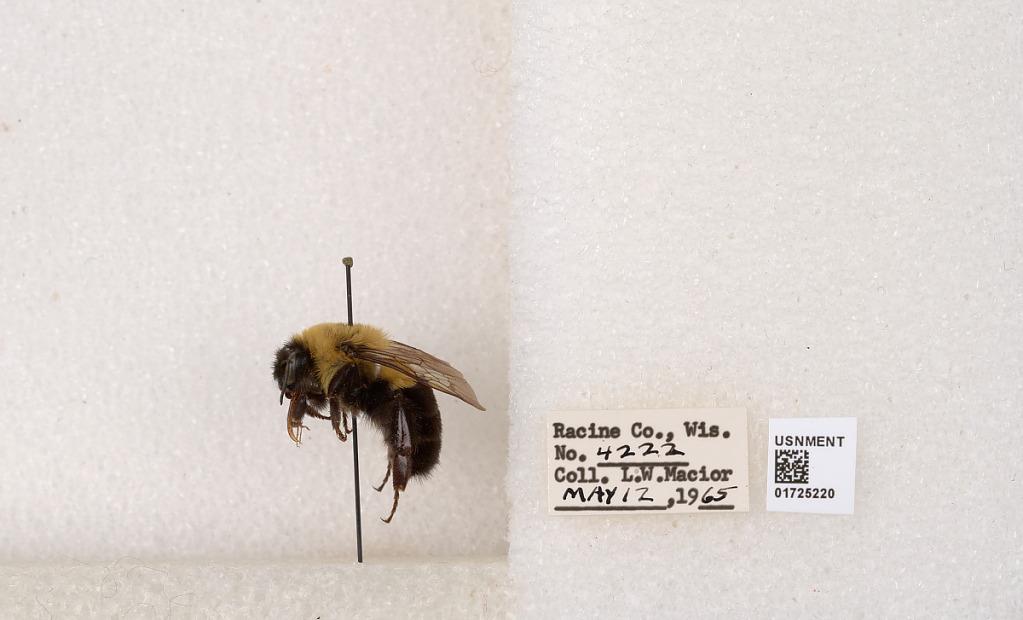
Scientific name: Bombus impatiens Cresson
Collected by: L. Macior
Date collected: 1965-5-12
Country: United States
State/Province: Wisconsin
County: Racine
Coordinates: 42.7299, -87.8123